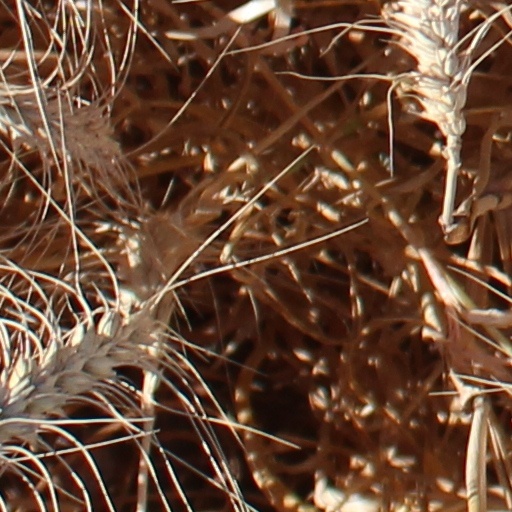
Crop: wheat